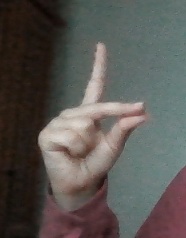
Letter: ta